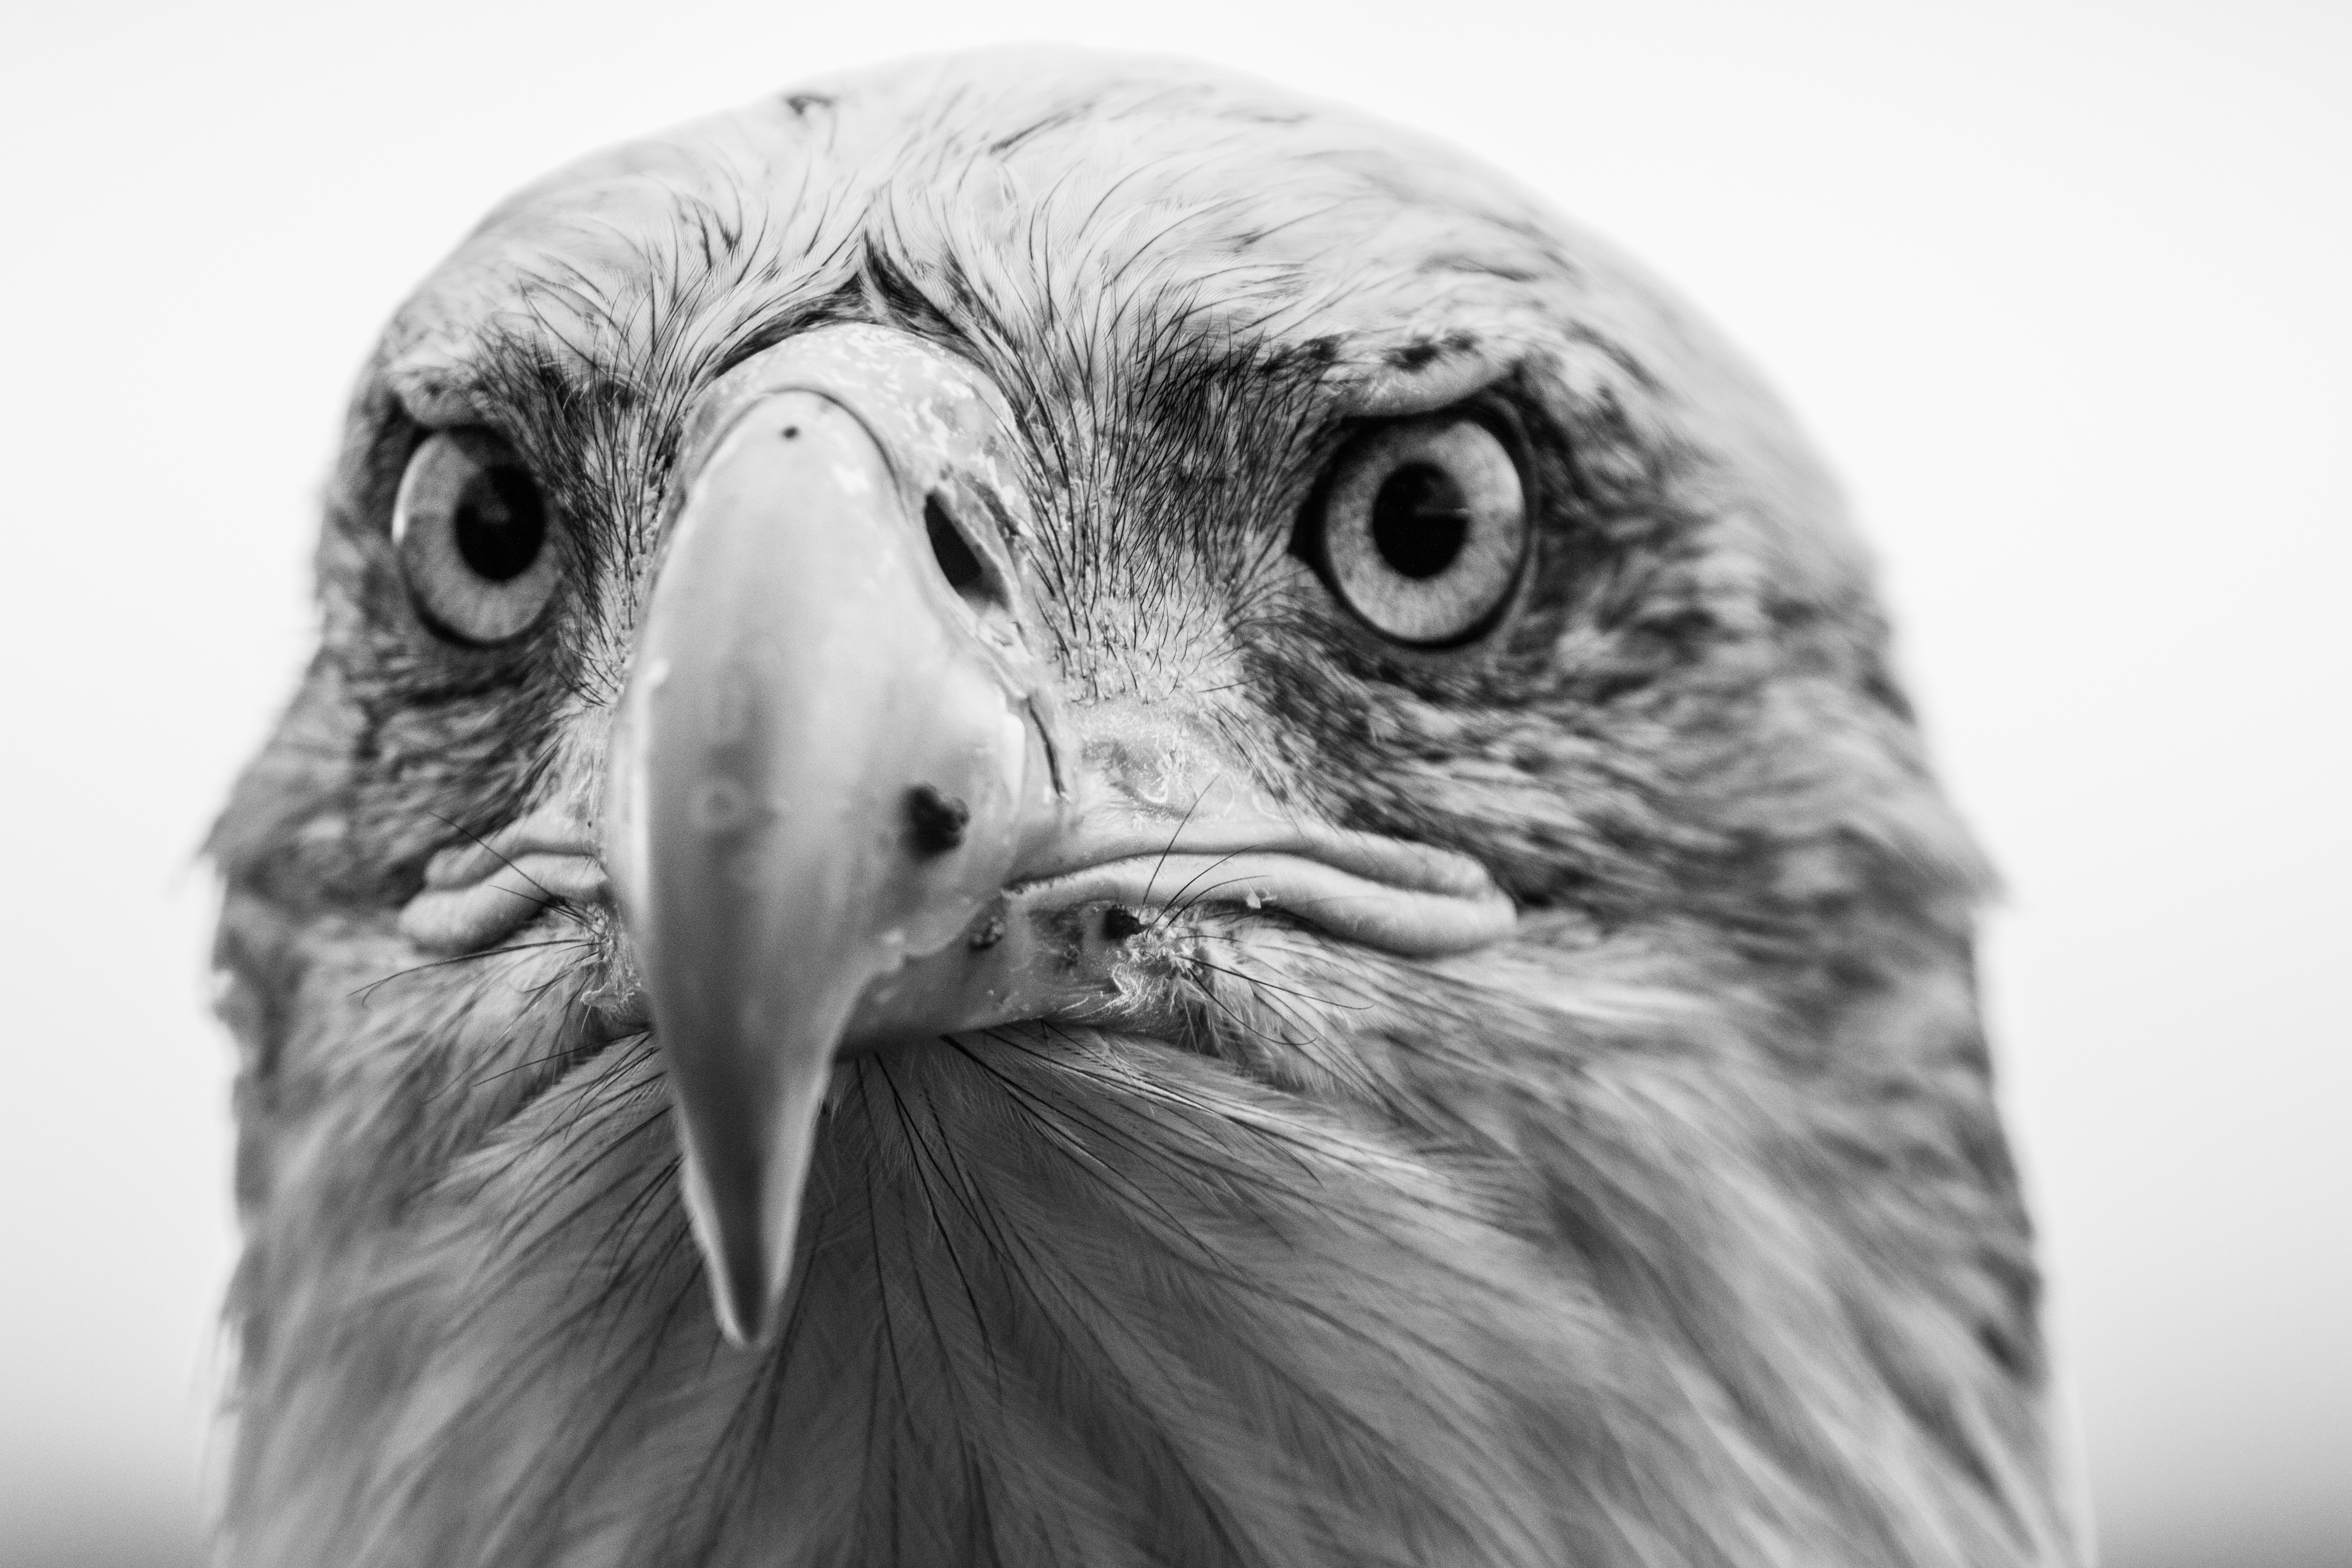
nature, bird, wing, black and white, photography, beak, usa, monochrome, close, feather, fauna, raptor, majestic, plumage, bird of prey, bald eagle, close up, head, vertebrate, bill, vulture, falconry, adler, haliaeetus leucocephalus, white tailed eagle, coat of arms of bird, heraldic animal, sadek, bald eagles, monochrome photography